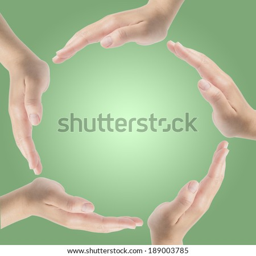
group of hands forming a circle isolated on green background